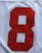
Number: 8